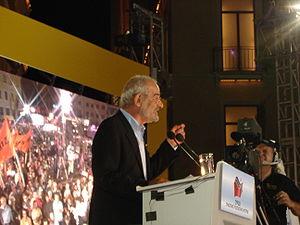
SYRIZA est un parti politique grec.